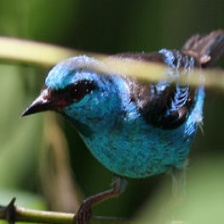
Species: BLUE DACNIS
Scientific name: DACNIS CAYANA